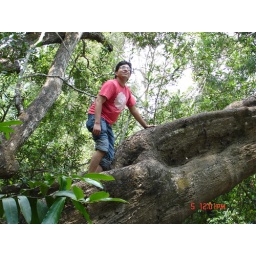
Jatin standing on the trunk of a tree in between the Cauveri river at Cauveri Nisargadhana